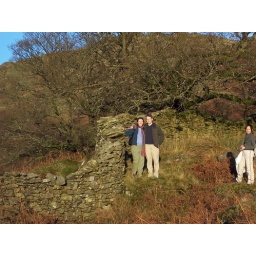
Jenny and Jeff by stone wall